Dan Feeney

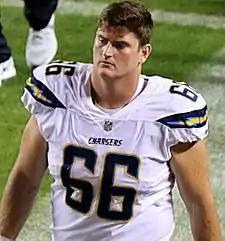
Feeney with the Los Angeles Chargers in 2017

Daniel James Feeney (born May 29, 1994) is an American professional football guard. He played college football for the Indiana Hoosiers and was selected by the Los Angeles Chargers in the third round of the 2017 NFL draft.